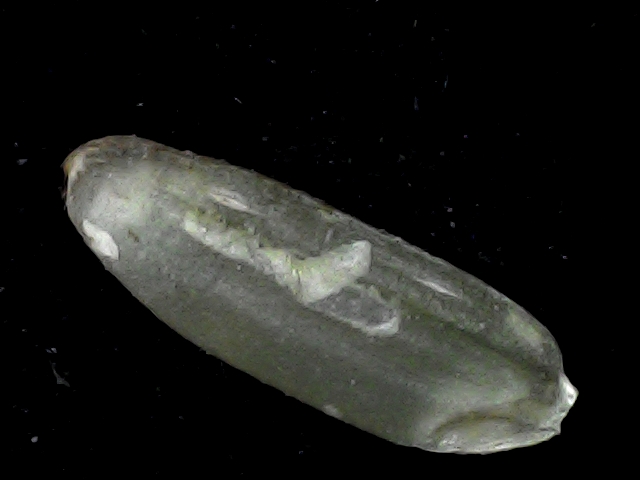
Rice variety: BD72